Dog bite

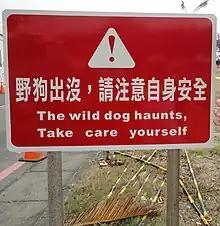
A stray dog warning sign in Taiwan

Significant dog bites affect tens of millions of people globally each year. It is estimated that 1.5–2 percent of the US population, from 4.5 to 4.7 million people, are bitten by dogs yearly. Most bites occur in children. Over half of dog bite injuries occur at home with familiar dogs, and having a dog in the household is linked to a higher likelihood of being bitten than not having a dog. As the number of dogs in the home increases, so does the likelihood of being bitten. Dog bites may transmit zoonotic infections, which may also result in illness or death. Dogs are the primary source of rabies transmission to humans. Information on the extent of traumatic injuries from dog attacks is incomplete, and the number of bites is thought to be underreported. In a survey of dog bites in Pennsylvania, the rate of dog bites was 36 times higher than what had been reported to authorities. According to national estimates, almost 1,000 persons per day are seen in US emergency departments for dog bites. It has been estimated that 1 out of 2 people will sustain a dog-related injury during his lifetime. Most victims are involved in normal, apparently nonprovoking activities before dog attacks.